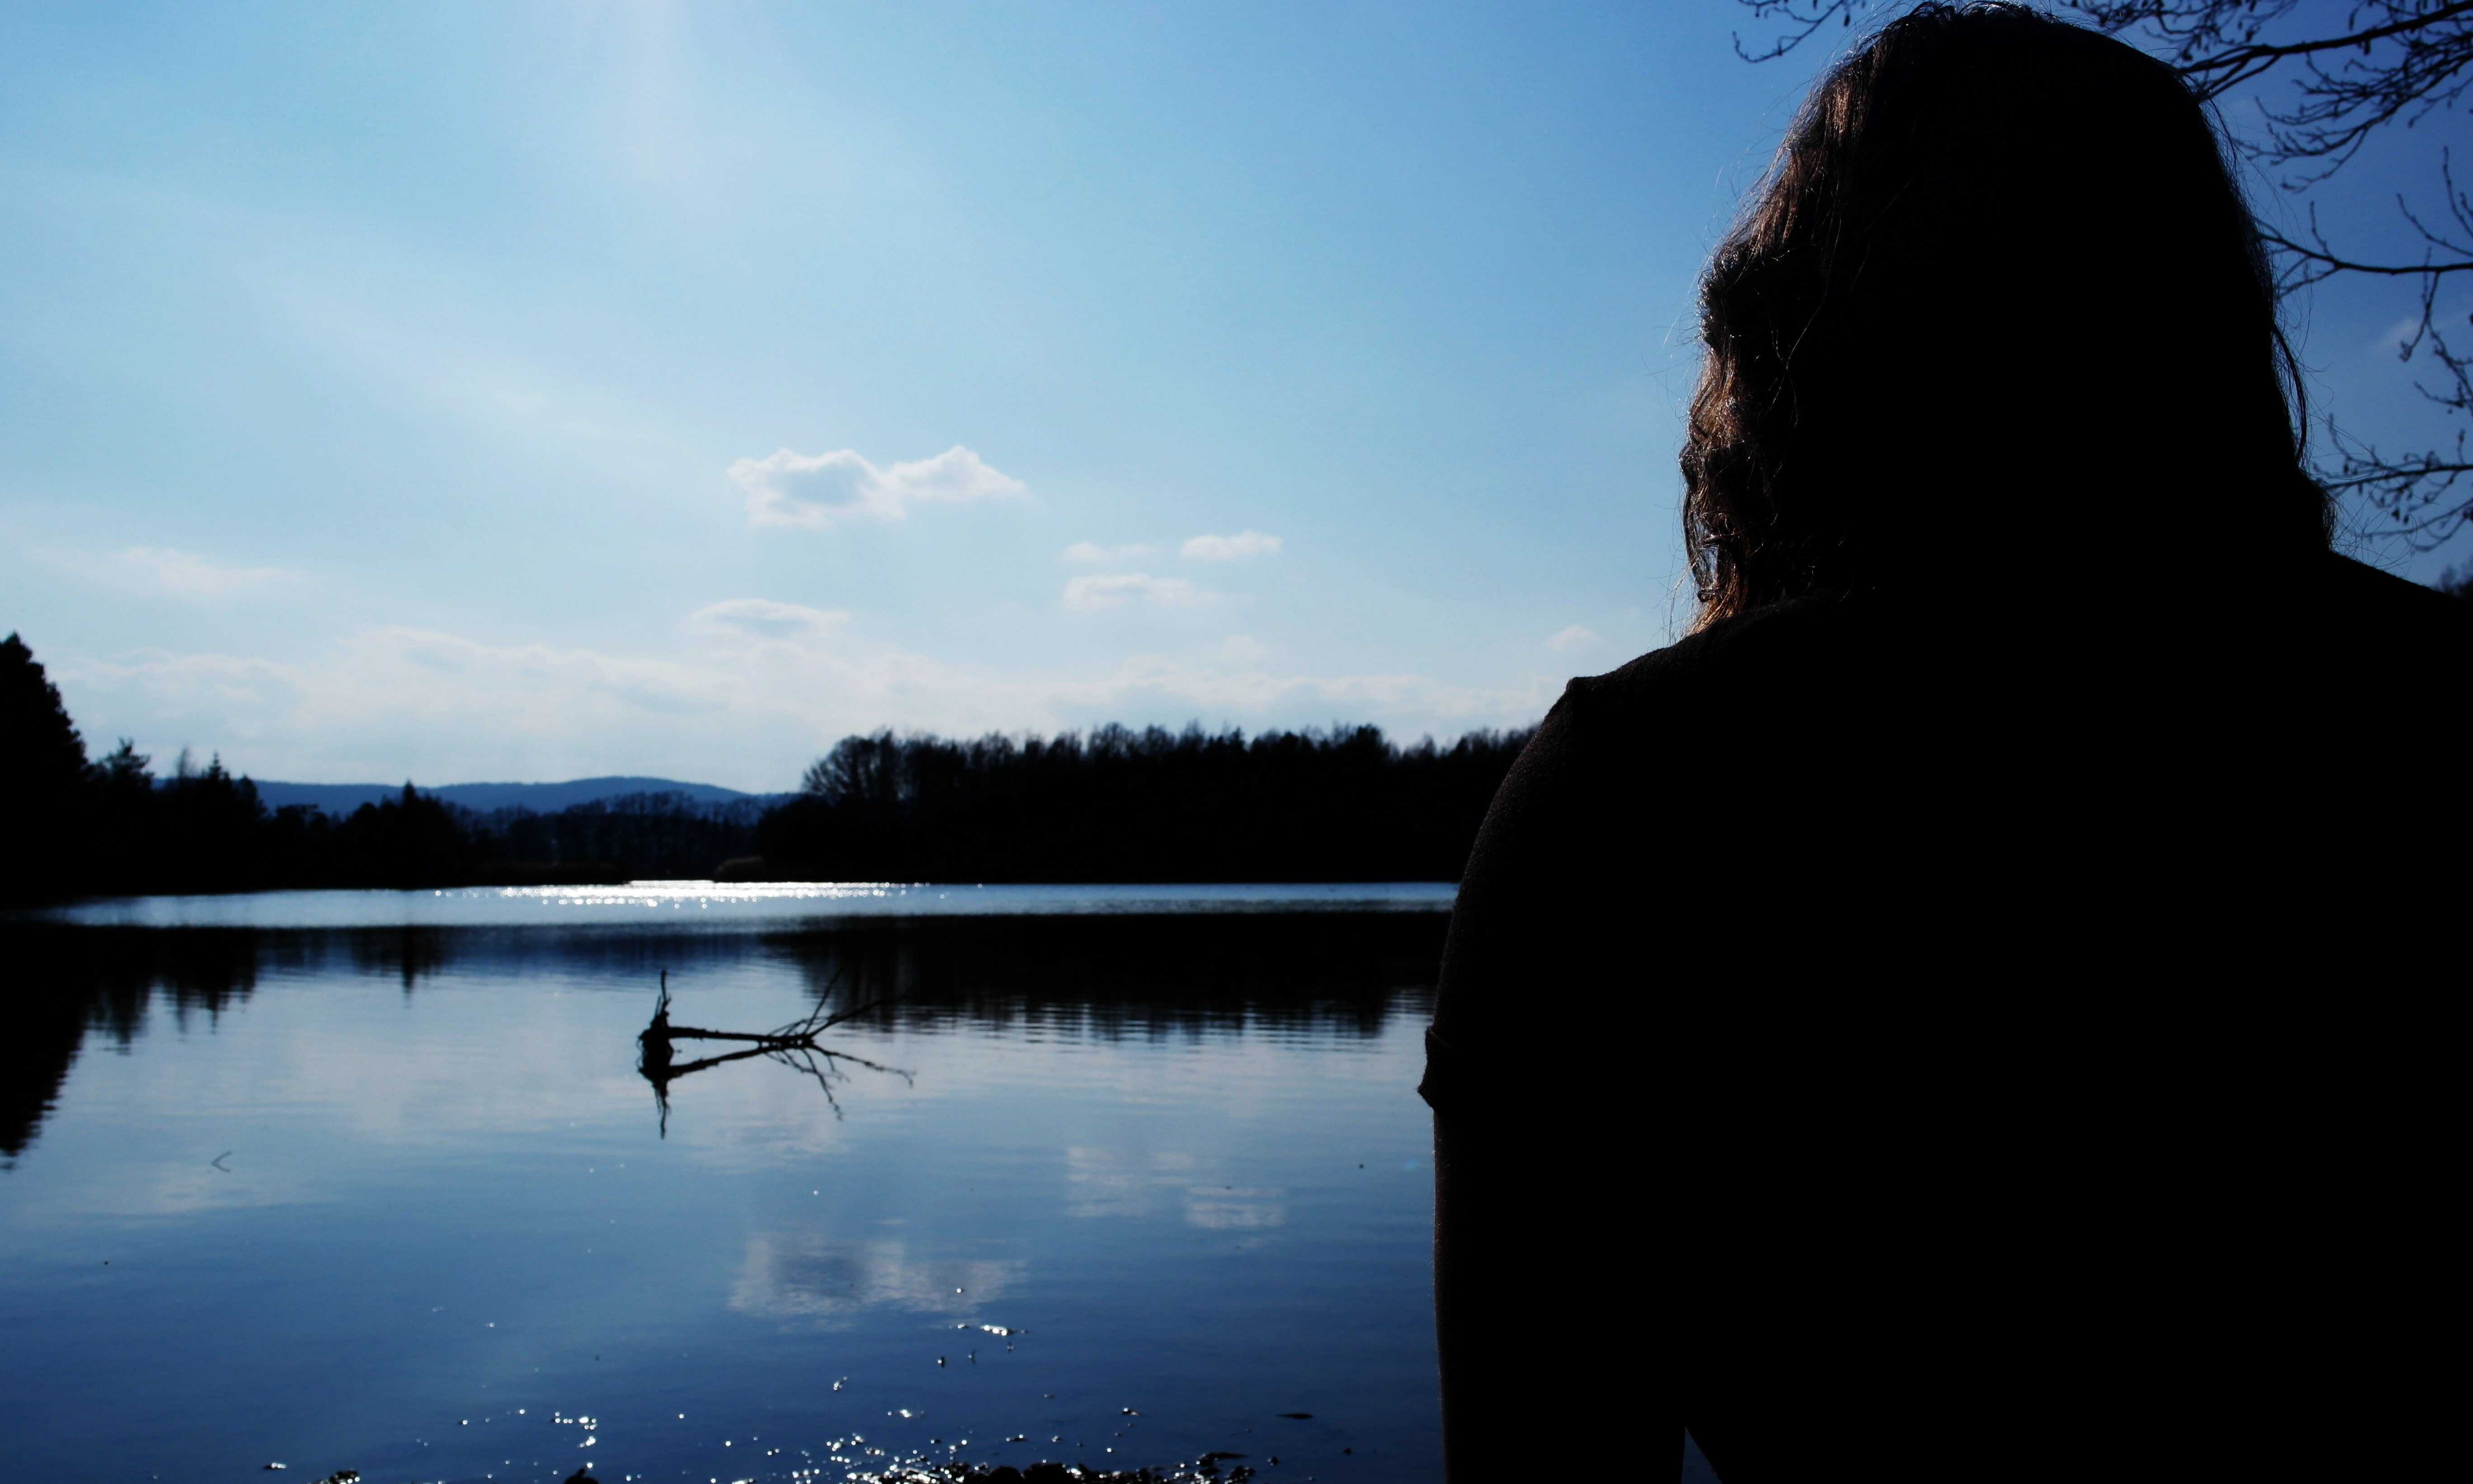
sea, water, person, cloud, sky, sunset, sunlight, morning, lake, view, dawn, dusk, evening, reflection, freedom, one, fade